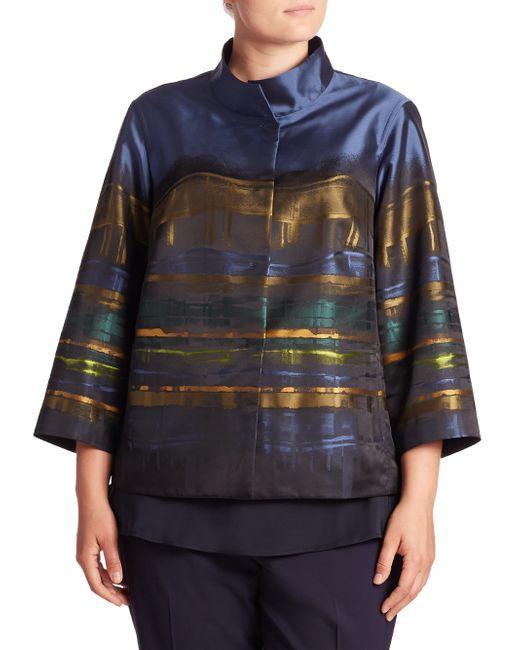
Blaue Farbe mit mehrfarbigem glänzendem Hemd mit vollem Ärmel